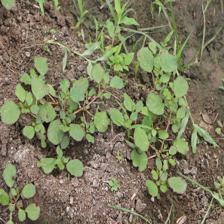
Label: BroadLeafWeed